José Martínez Berasáin

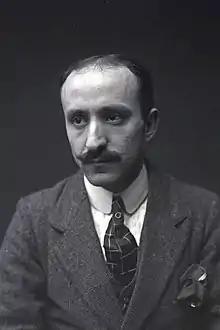

Victoriano José Martínez Berasáin (1886–1960) was a Spanish Carlist politician, noted particularly in his native Navarre. He is best known for his role during anti-Republican conspiracy of early 1936 and during the first months of the Civil War, when he headed the regional wartime Carlist executive. In 1937–1938 he was the provincial leader of Falange Española Tradicionalista; in 1939 he served as vice-president of . During two successive terms of 1955–1960 he was holding a seat in the Cortes. He is also acknowledged as an amateur photographer.